Vajont Dam

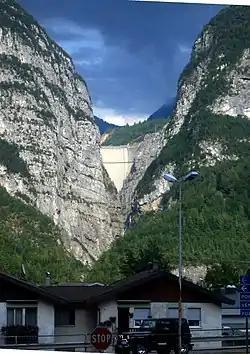
The Vajont Dam as seen from the village of Longarone in 2005, showing roughly the top of concrete. The wall of water that overtopped the dam by and destroyed this village and all nearby villages on 9 October 1963 would have obscured virtually all of the blue sky in this photo.

The Vajont Dam or Vaiont Dam is a disused hydro-electric dam in northern Italy. It is one of the tallest dams in the world, with a height of . It is in the valley of the Vajont (river) under Monte Toc, in the municipality of Erto e Casso, north of Venice.